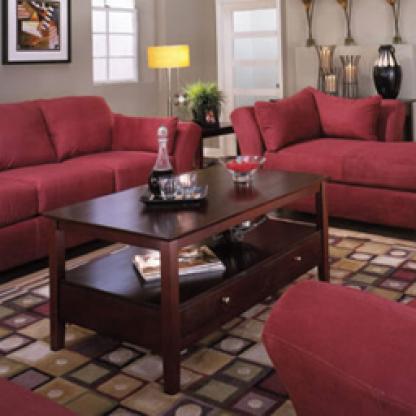
Scene: Indoor